Dimitrie Cuclin

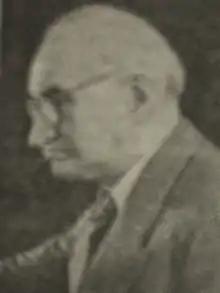

Dimitrie Cuclin ( – February 7, 1978) was a Romanian classical music composer, musicologist, philosopher, translator, and writer.